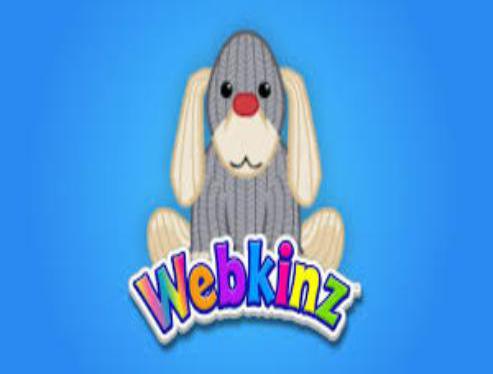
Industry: Leisure